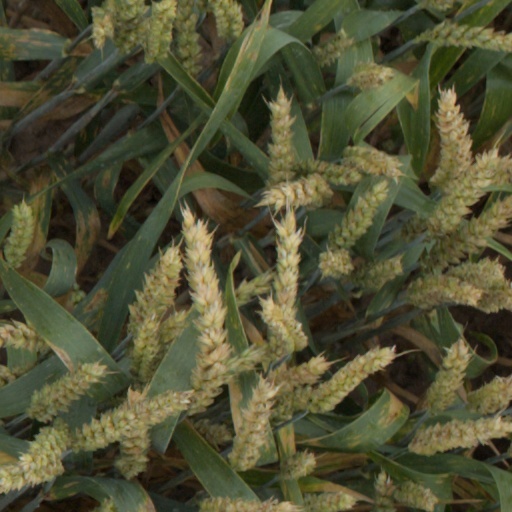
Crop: wheat